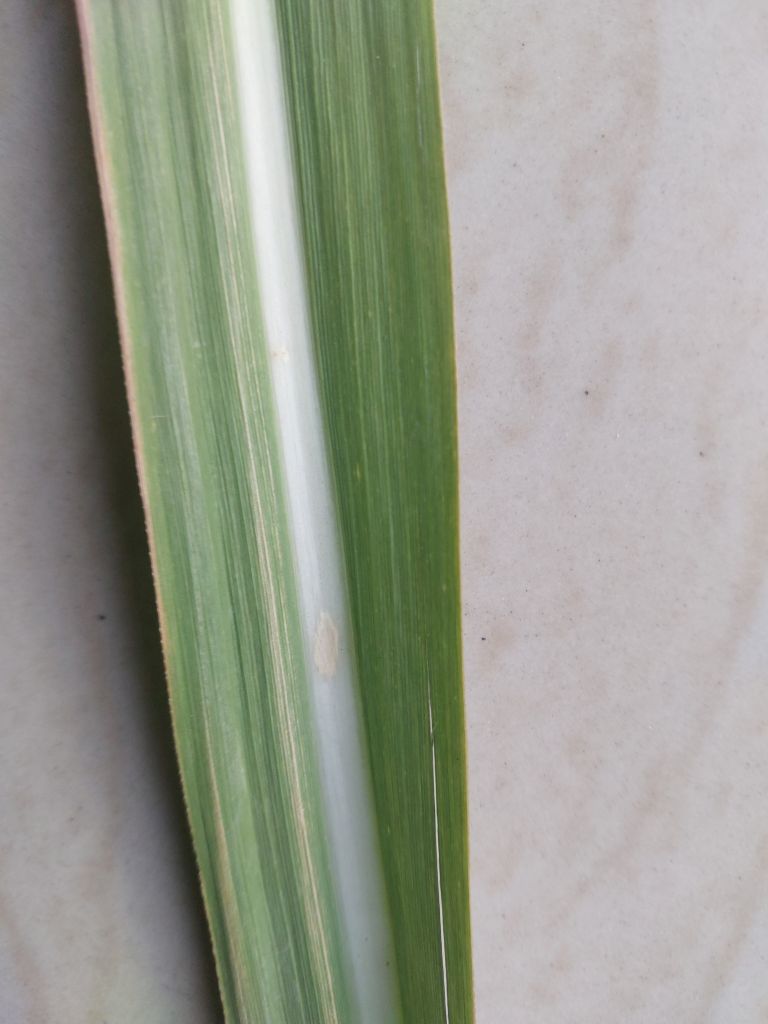
Label: Viral Disease